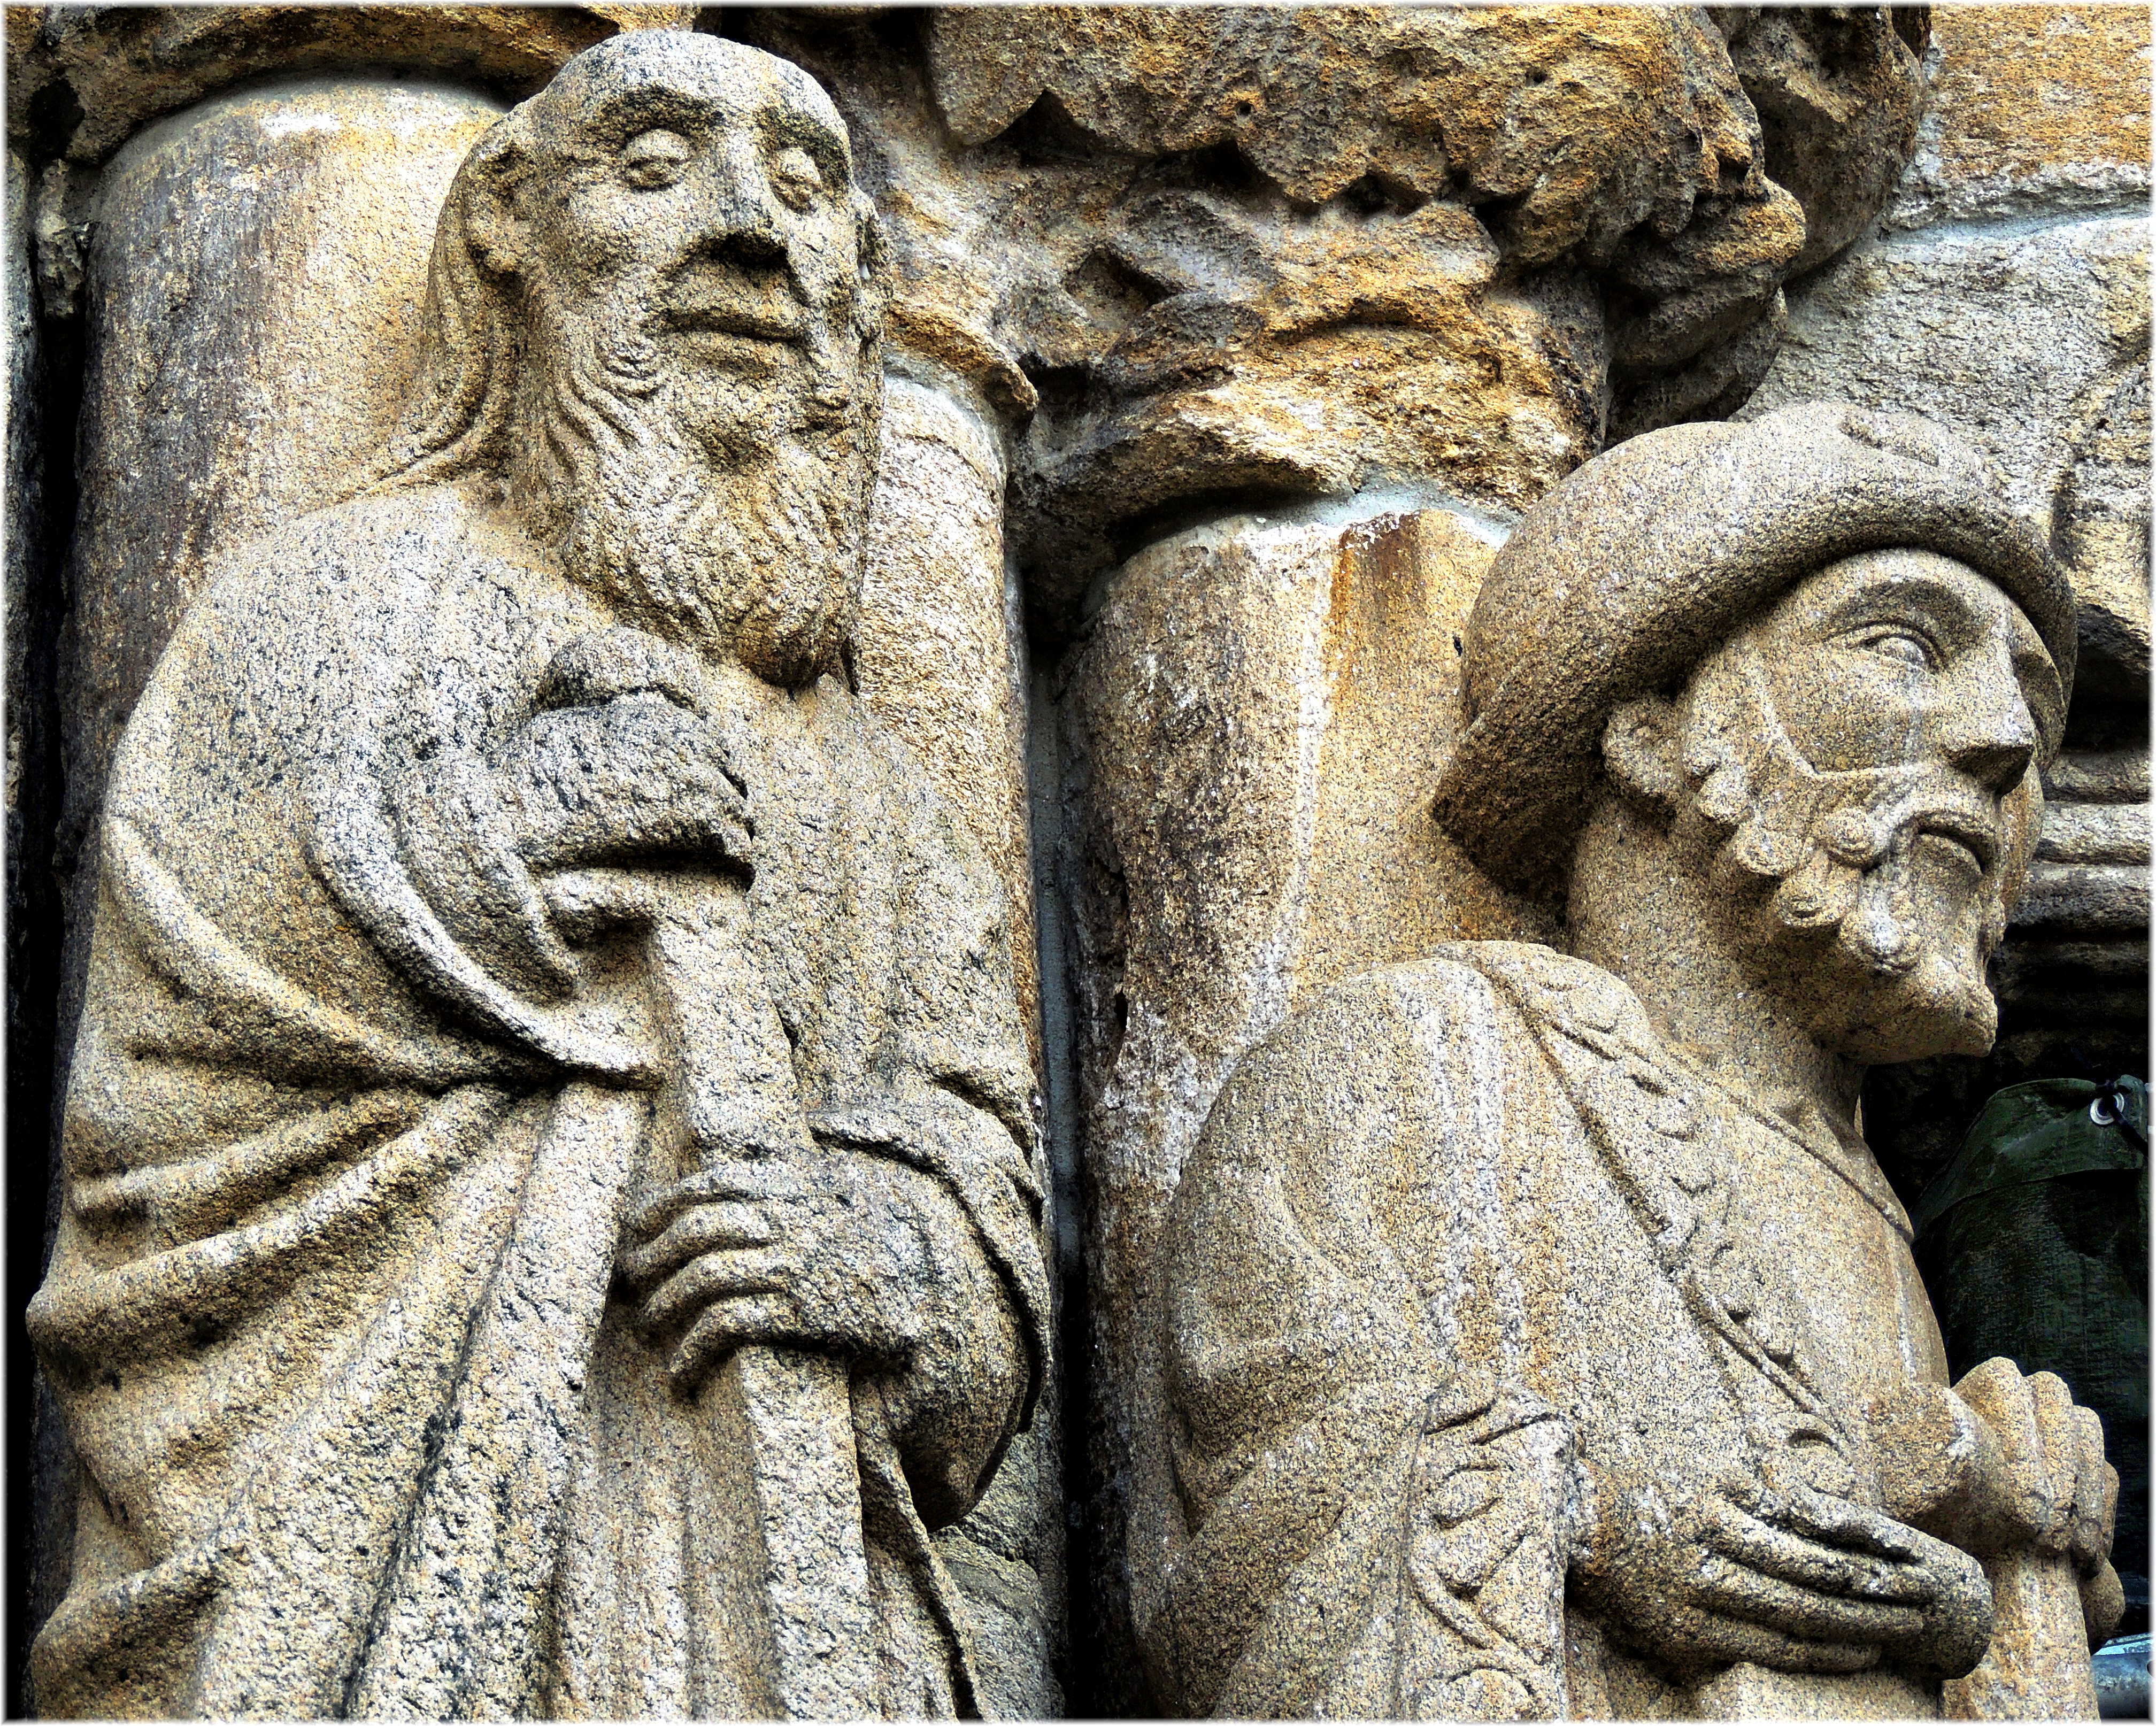
monument, statue, sculpture, art, temple, history, carving, relief, mythology, archaeological site, stone carving, hindu temple, ancient history